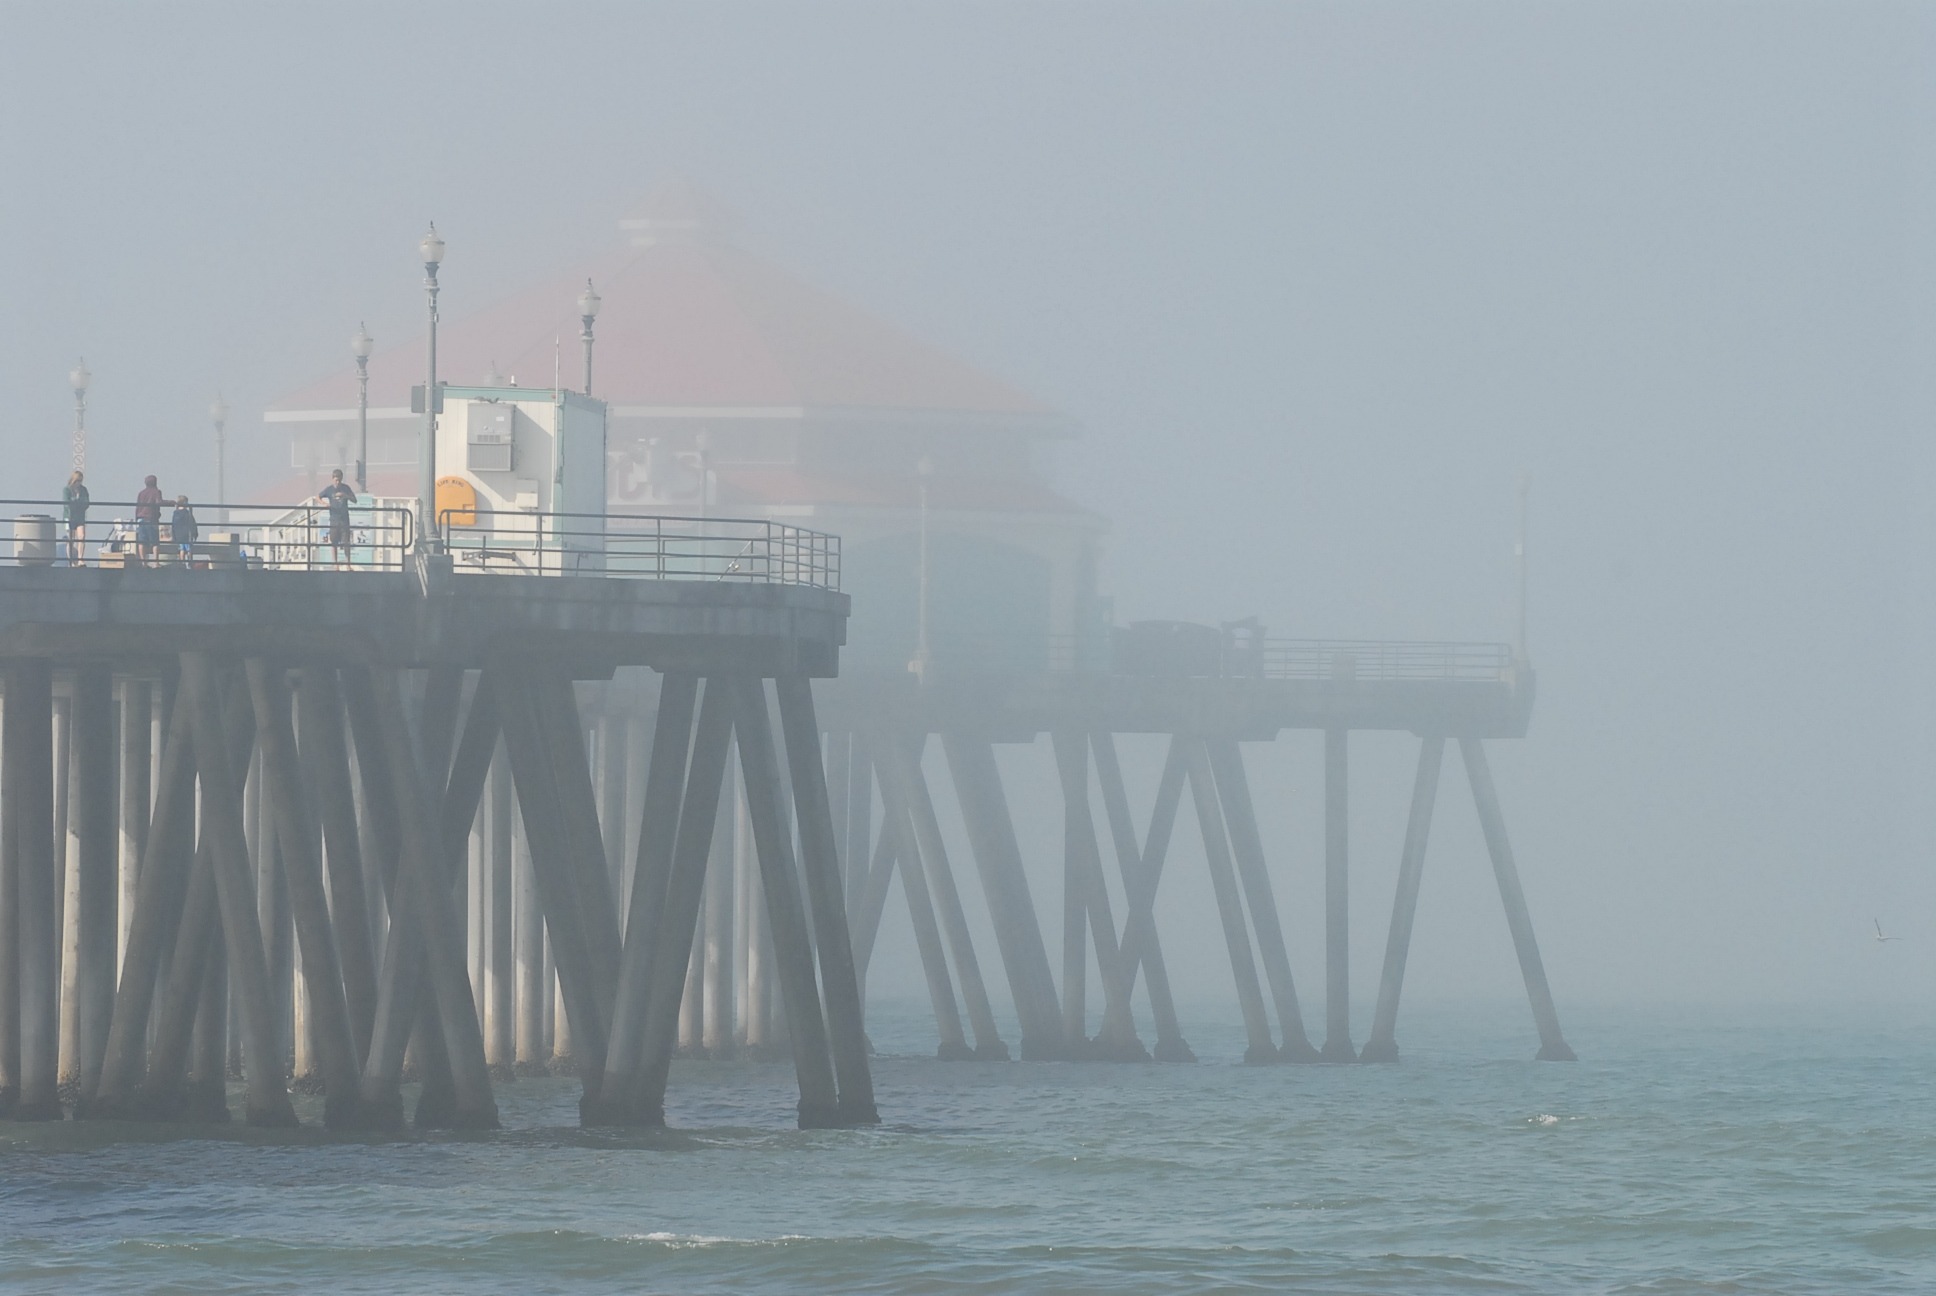
beach, sea, coast, ocean, fog, mist, morning, wave, pier, vehicle, weather, ferry, misty, huntington, breakwater, atmospheric phenomenon